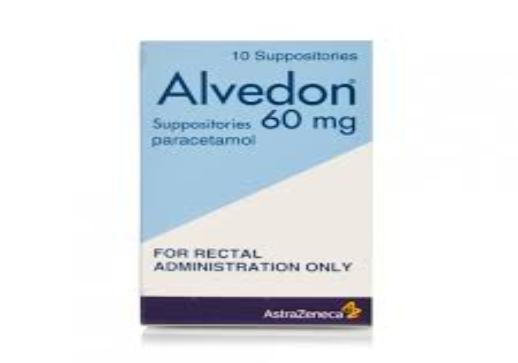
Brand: alvedon
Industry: Medical